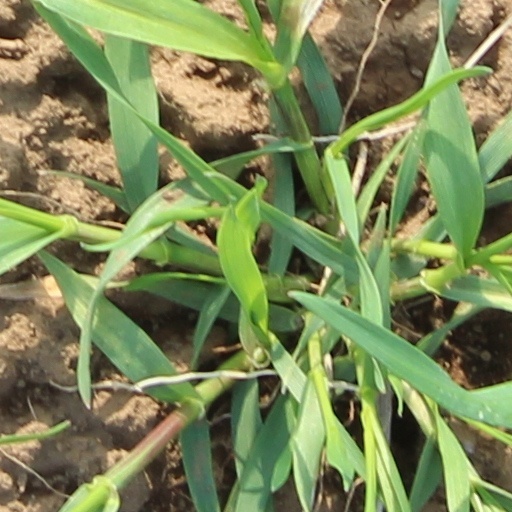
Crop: wheat